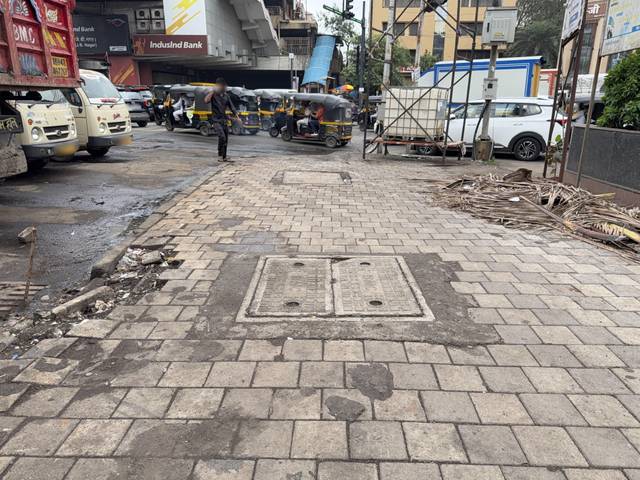
Region: India
Coordinates: 19.112, 72.866